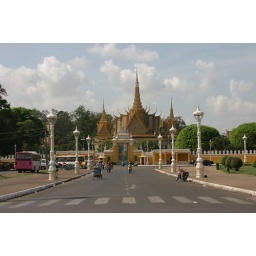
Government building near the river